Czech Philharmonic

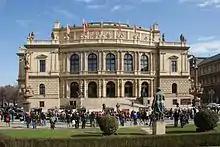
Rudolfinum

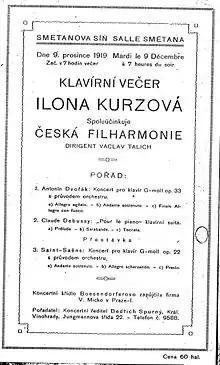
Programme including Antonín Dvořák's Piano Concerto in G minor, Op. 33, Czech Philharmonic conducted by Václav Talich

The Czech Philharmonic is a symphony orchestra based in Prague. Its principal performing venue is the Rudolfinum concert hall.